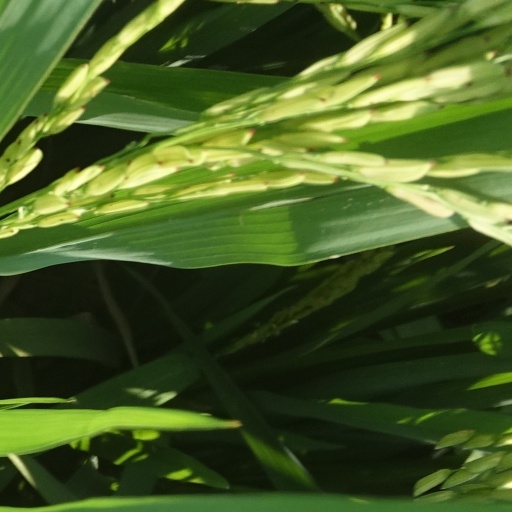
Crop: rice